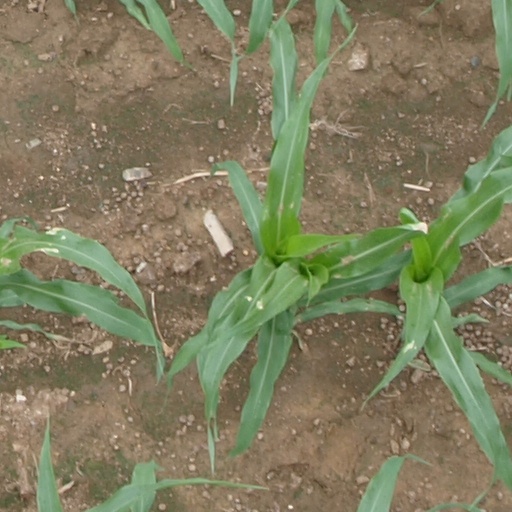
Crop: maize; corn